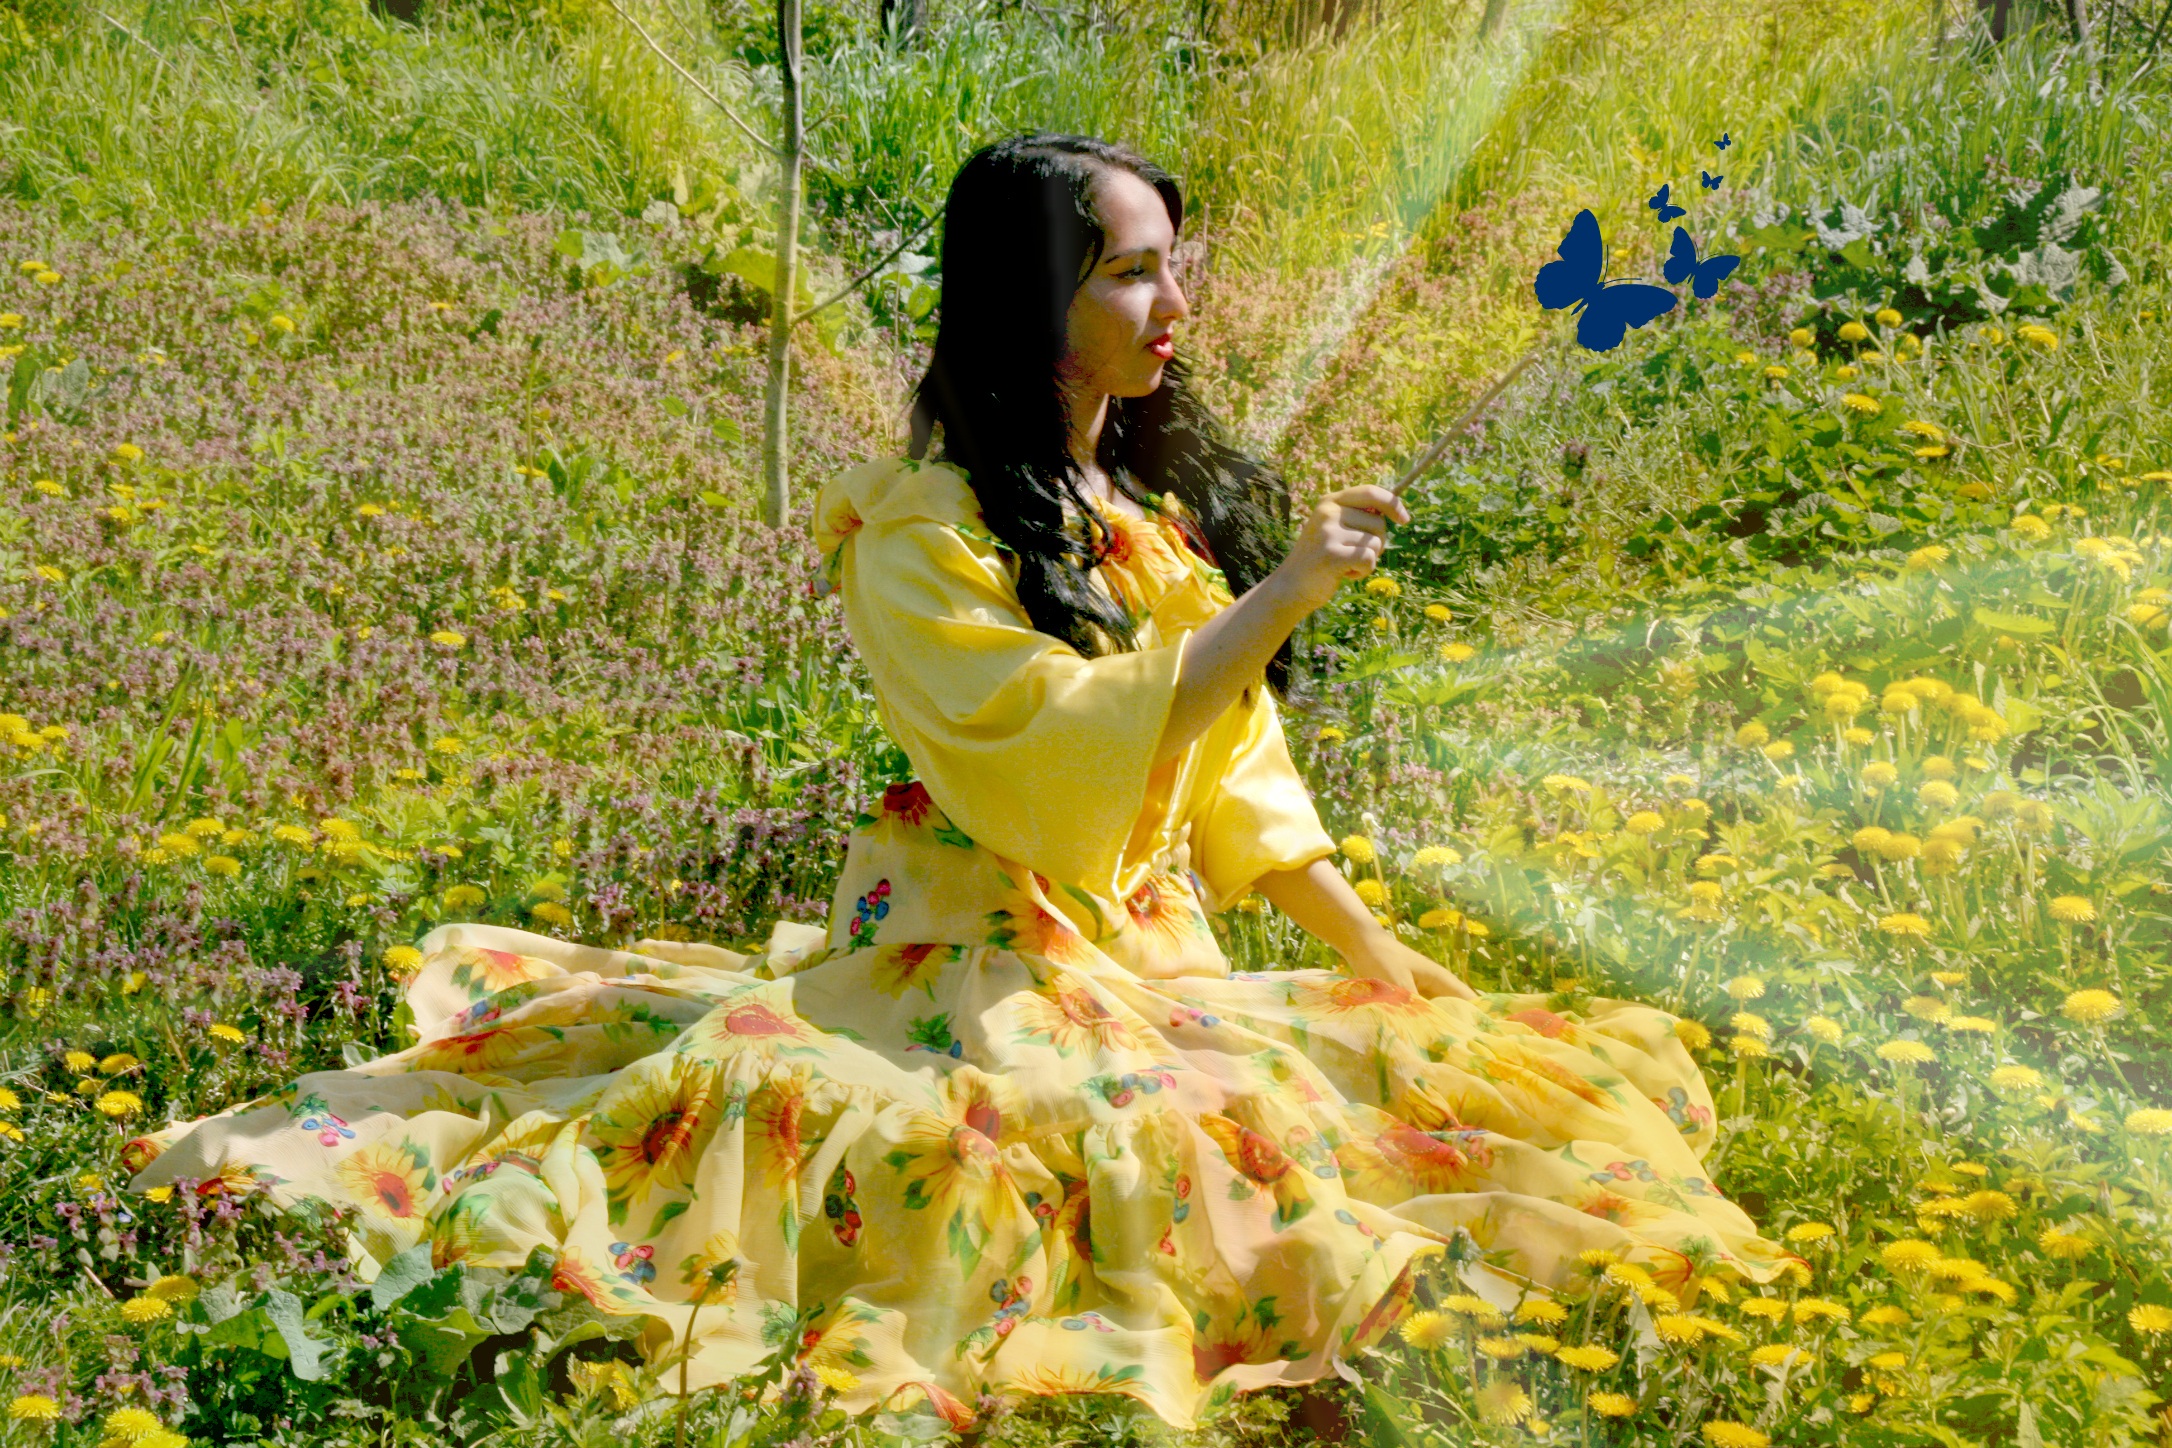
plant, girl, meadow, flower, autumn, yellow, agriculture, season, dress, story, princess